West Dereham Abbey

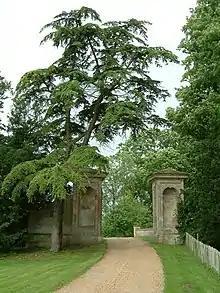
Gate piers to St Mary's Abbey (1697)

St Mary's Abbey, West Dereham, was founded in 1188 by Hubert Walter, Dean of York, at his birthplace. It was to be a daughter house of Welbeck Abbey, Nottinghamshire, for canons regular of the Premonstratensian order.